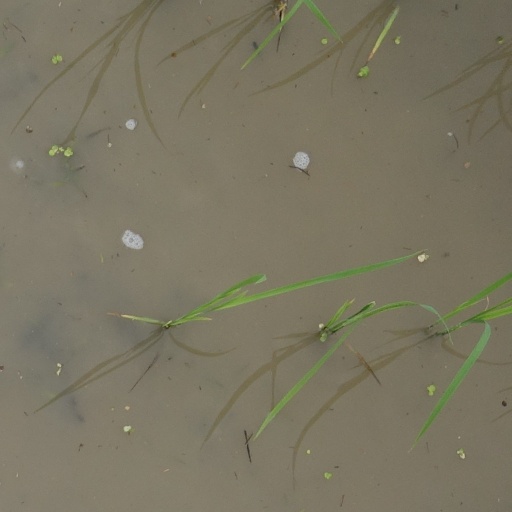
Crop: rice